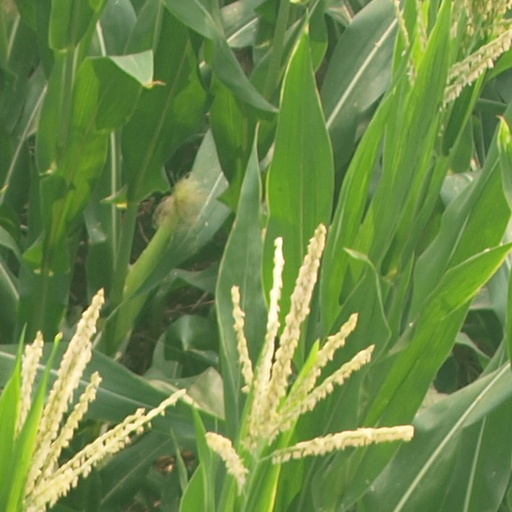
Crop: maize; corn